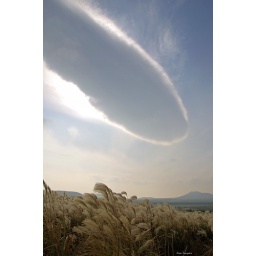
UFO, whale or bullet-like huge cloud was flying over the field of reeds. - November 2008, Jeju Island, Korea -